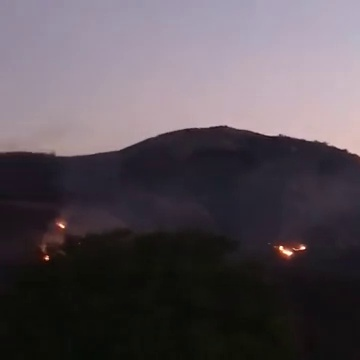
Fire: yes
Smoke: yes